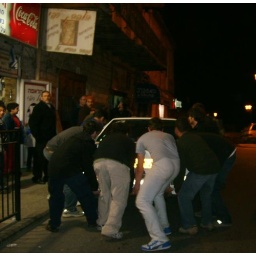
Our boys lifting a car in Tzfat 3